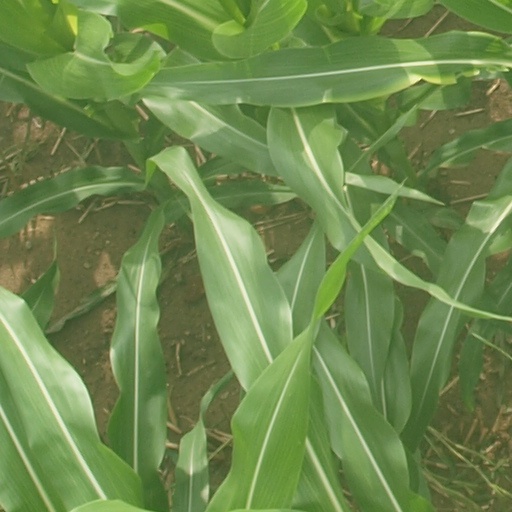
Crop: maize; corn